James C. Mathis III

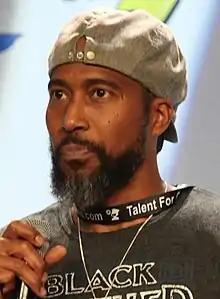
Mathis at the Florida Supercon in 2018

James C. Mathis III is an American voice, film and television actor best known for voicing Black Panther in various media.